Werner Heisenberg

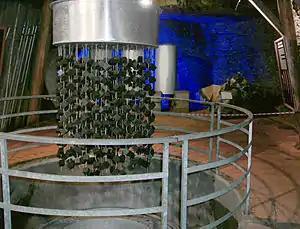
Replica of the German experimental nuclear reactor captured and dismantled at Haigerloch

From 1920 to 1923, he studied physics and mathematics at the Ludwig Maximilian University of Munich under Arnold Sommerfeld and Wilhelm Wien and at the Georg-August University of Göttingen with Max Born and James Franck and mathematics with David Hilbert. He received his doctorate in 1923 at Munich under Sommerfeld.